Arabic coffee

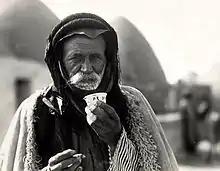
Arab Bedouin from a beehive village in Aleppo, Syria, sipping the traditional murra (bitter) coffee, 1930

In Lebanon, the coffee is prepared in a long-handled coffee pot called a "rakwe". The coffee is then poured directly from the "rakwe" into a small cup that is usually adorned with a decorative pattern, known as a finjān. The finjān has a capacity of 60–90 ml (2–3 oz fl). Lebanese coffee is traditionally strong and black and is similar to the coffee of other Middle Eastern countries. However it differs in its beans and roast: the blonde and dark beans are mixed together and it is ground into a very fine powder. It is often joked that a Lebanese person who does not drink coffee is in danger of losing their nationality.